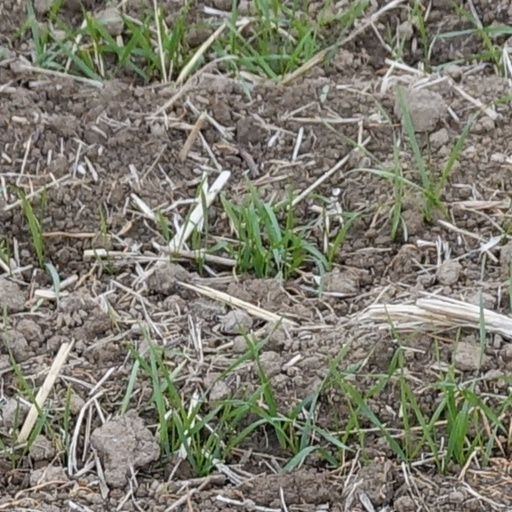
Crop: wheat